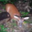
Label: deer